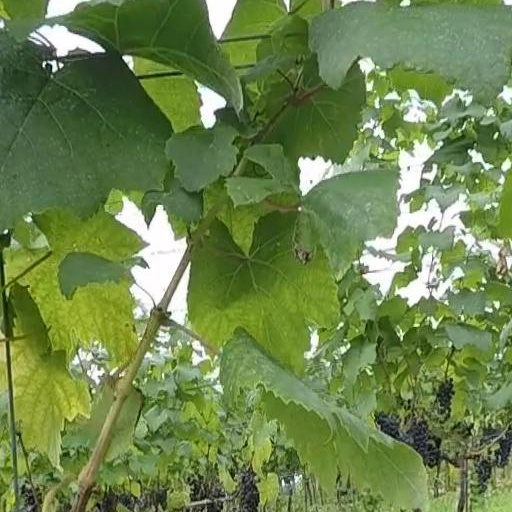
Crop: grape